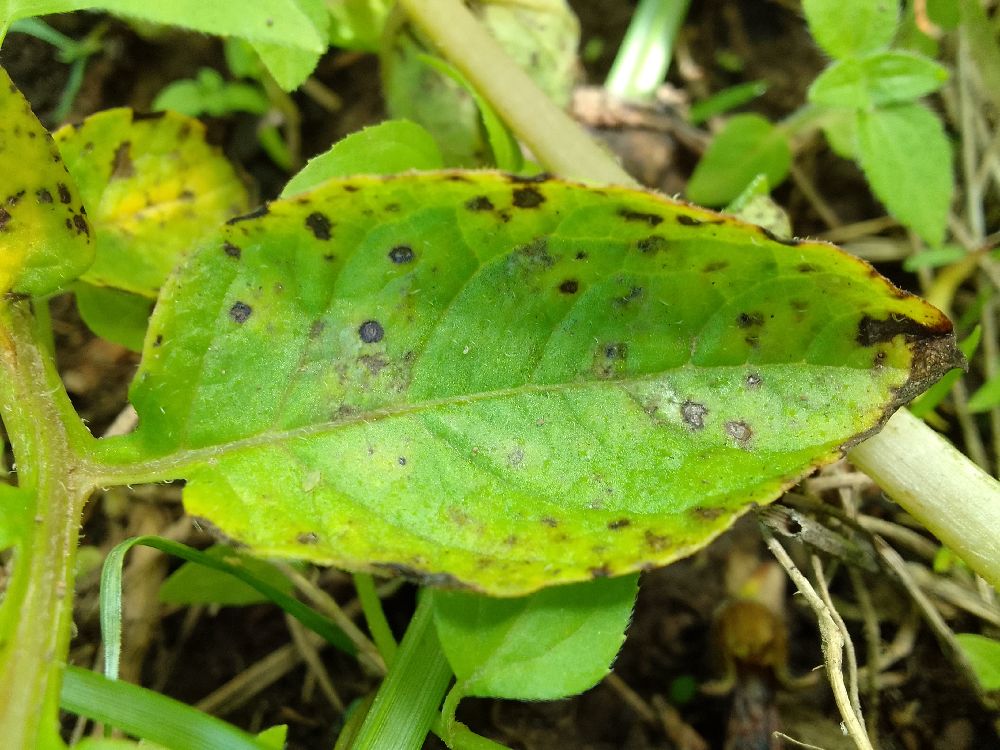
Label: Early blight